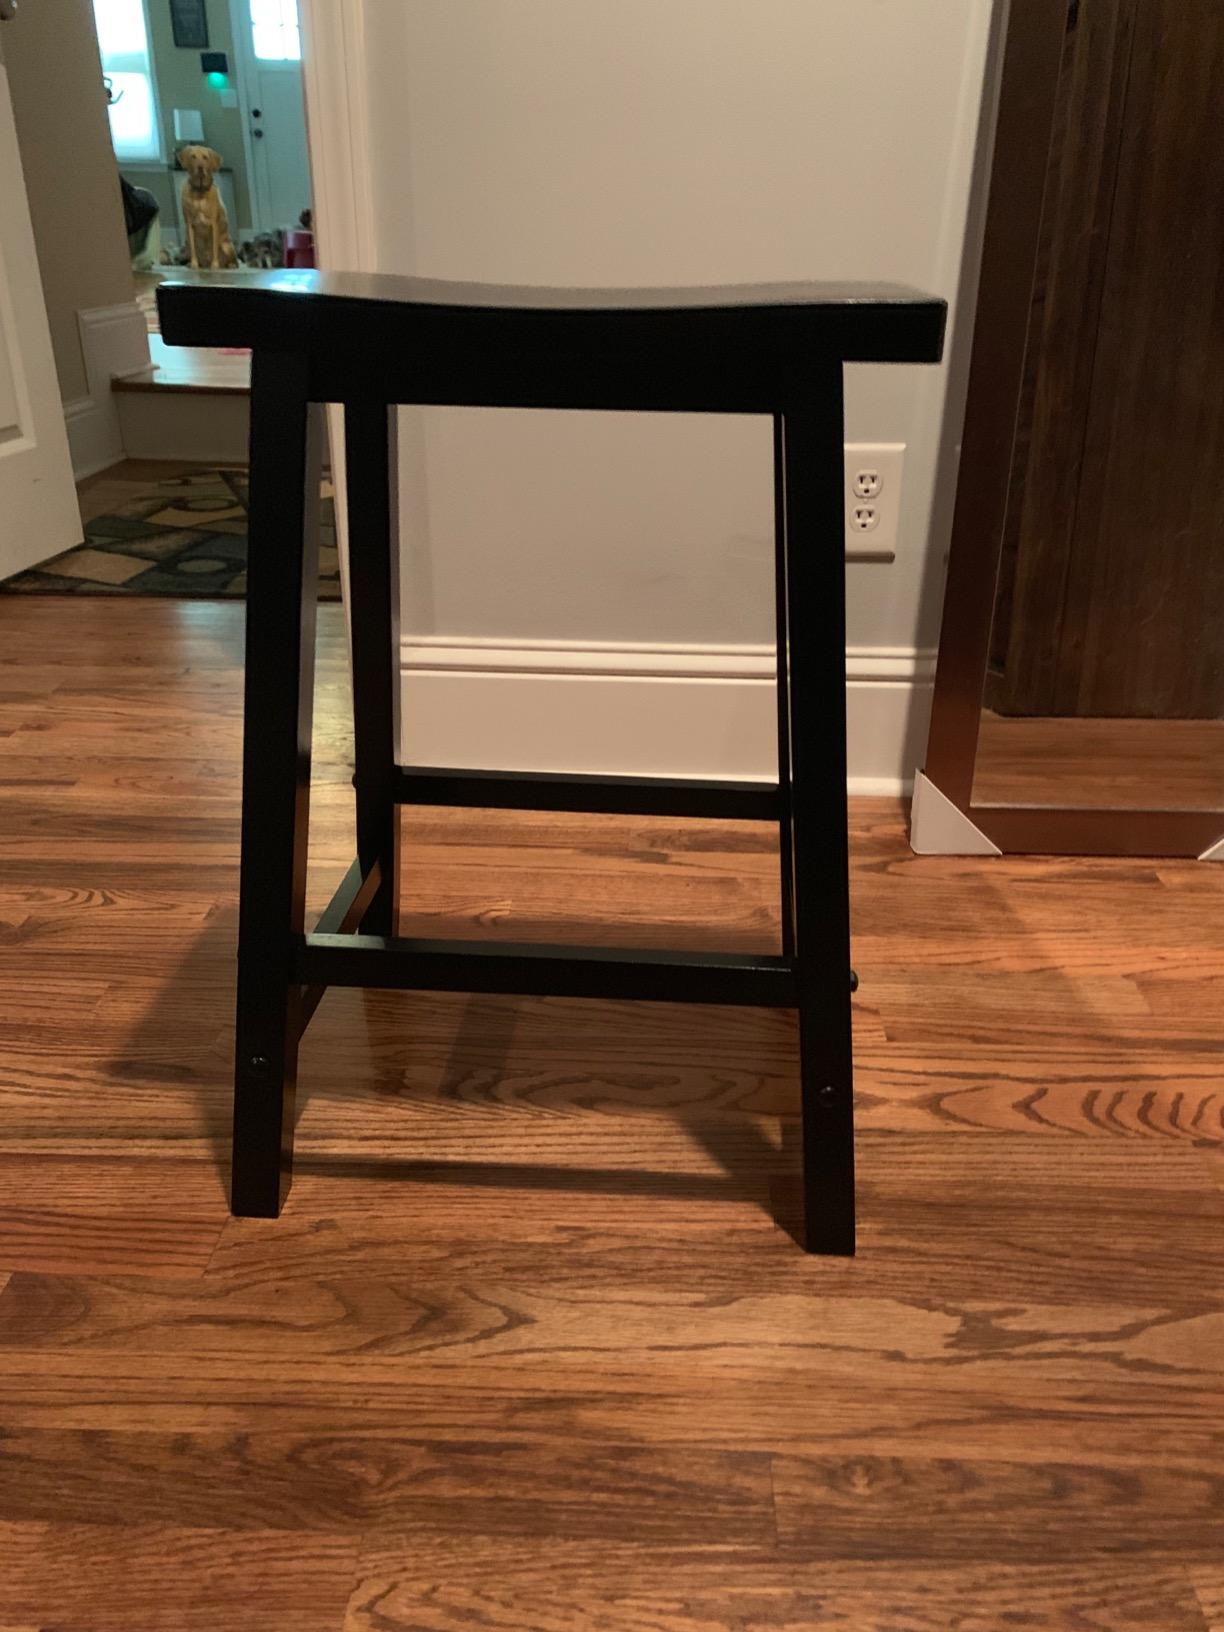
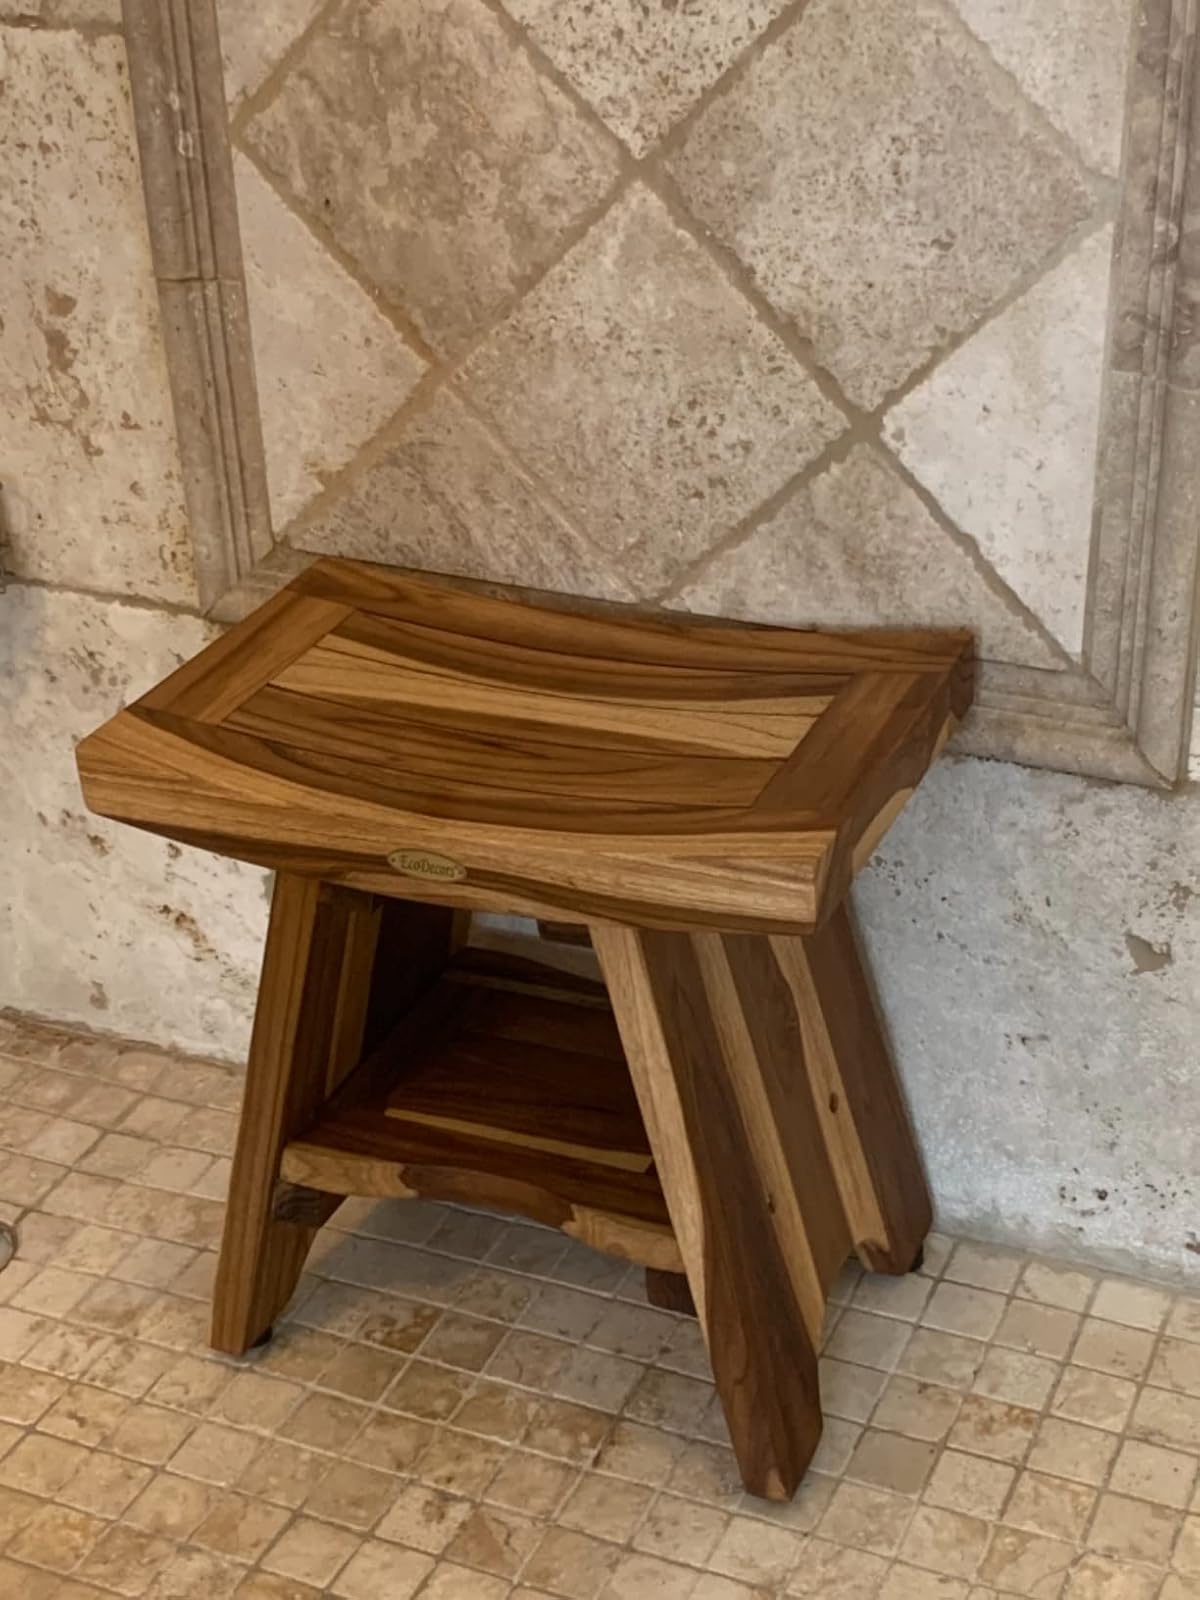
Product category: stool
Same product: no